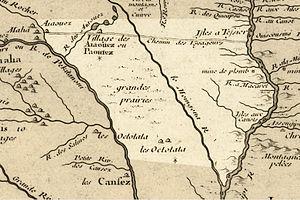
L'Iowa est un État du Midwest des États-Unis, parfois appelé The American Heartland. Il est bordé au nord par le Minnesota, par le Wisconsin et l'Illinois à l'est, par le Missouri au sud et par le Nebraska et le Dakota du Sud à l'ouest. Ses frontières à l'est et l'ouest sont formées par des rivières, respectivement le Mississippi, d'une part, et le Missouri et la Big Sioux, de l'autre. Son surnom officiel est The Hawkeye State depuis 1838, soit 8 ans avant qu'il ne devienne officiellement un État au sein de l'Union. En 2019, sa population s'élève à 3 155 070 habitants.
Les Kaws sont un peuple amérindien du centre des États-Unis.
Les Iowas sont une tribu amérindienne. Avec les Missouris, les Omahas, les Otos et les Poncas, ils faisaient autrefois partie des Ho-Chunk.